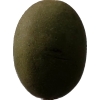
Label: nut